The Boat Race 1849 (December)

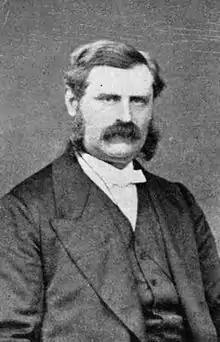
William Houghton rowed at number two for Oxford.

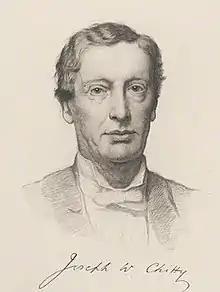
Joseph William Chitty occupied the four seat for Oxford.

Oxford's crew contained four rowers who had featured in the previous race in March, with Chitty, Steward, Sykes and Rich returning for the Dark Blues. Cambridge welcomed back five rowers and the cox, George Booth. The difference in weight between the crews was marginal, Oxford's rowers weighing an average of just under 11 st 6 lb (72.4 kg) were per man heavier than Cambridge.